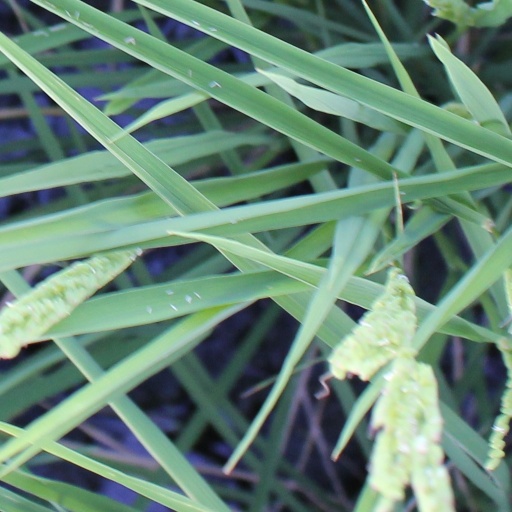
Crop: rice